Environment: real
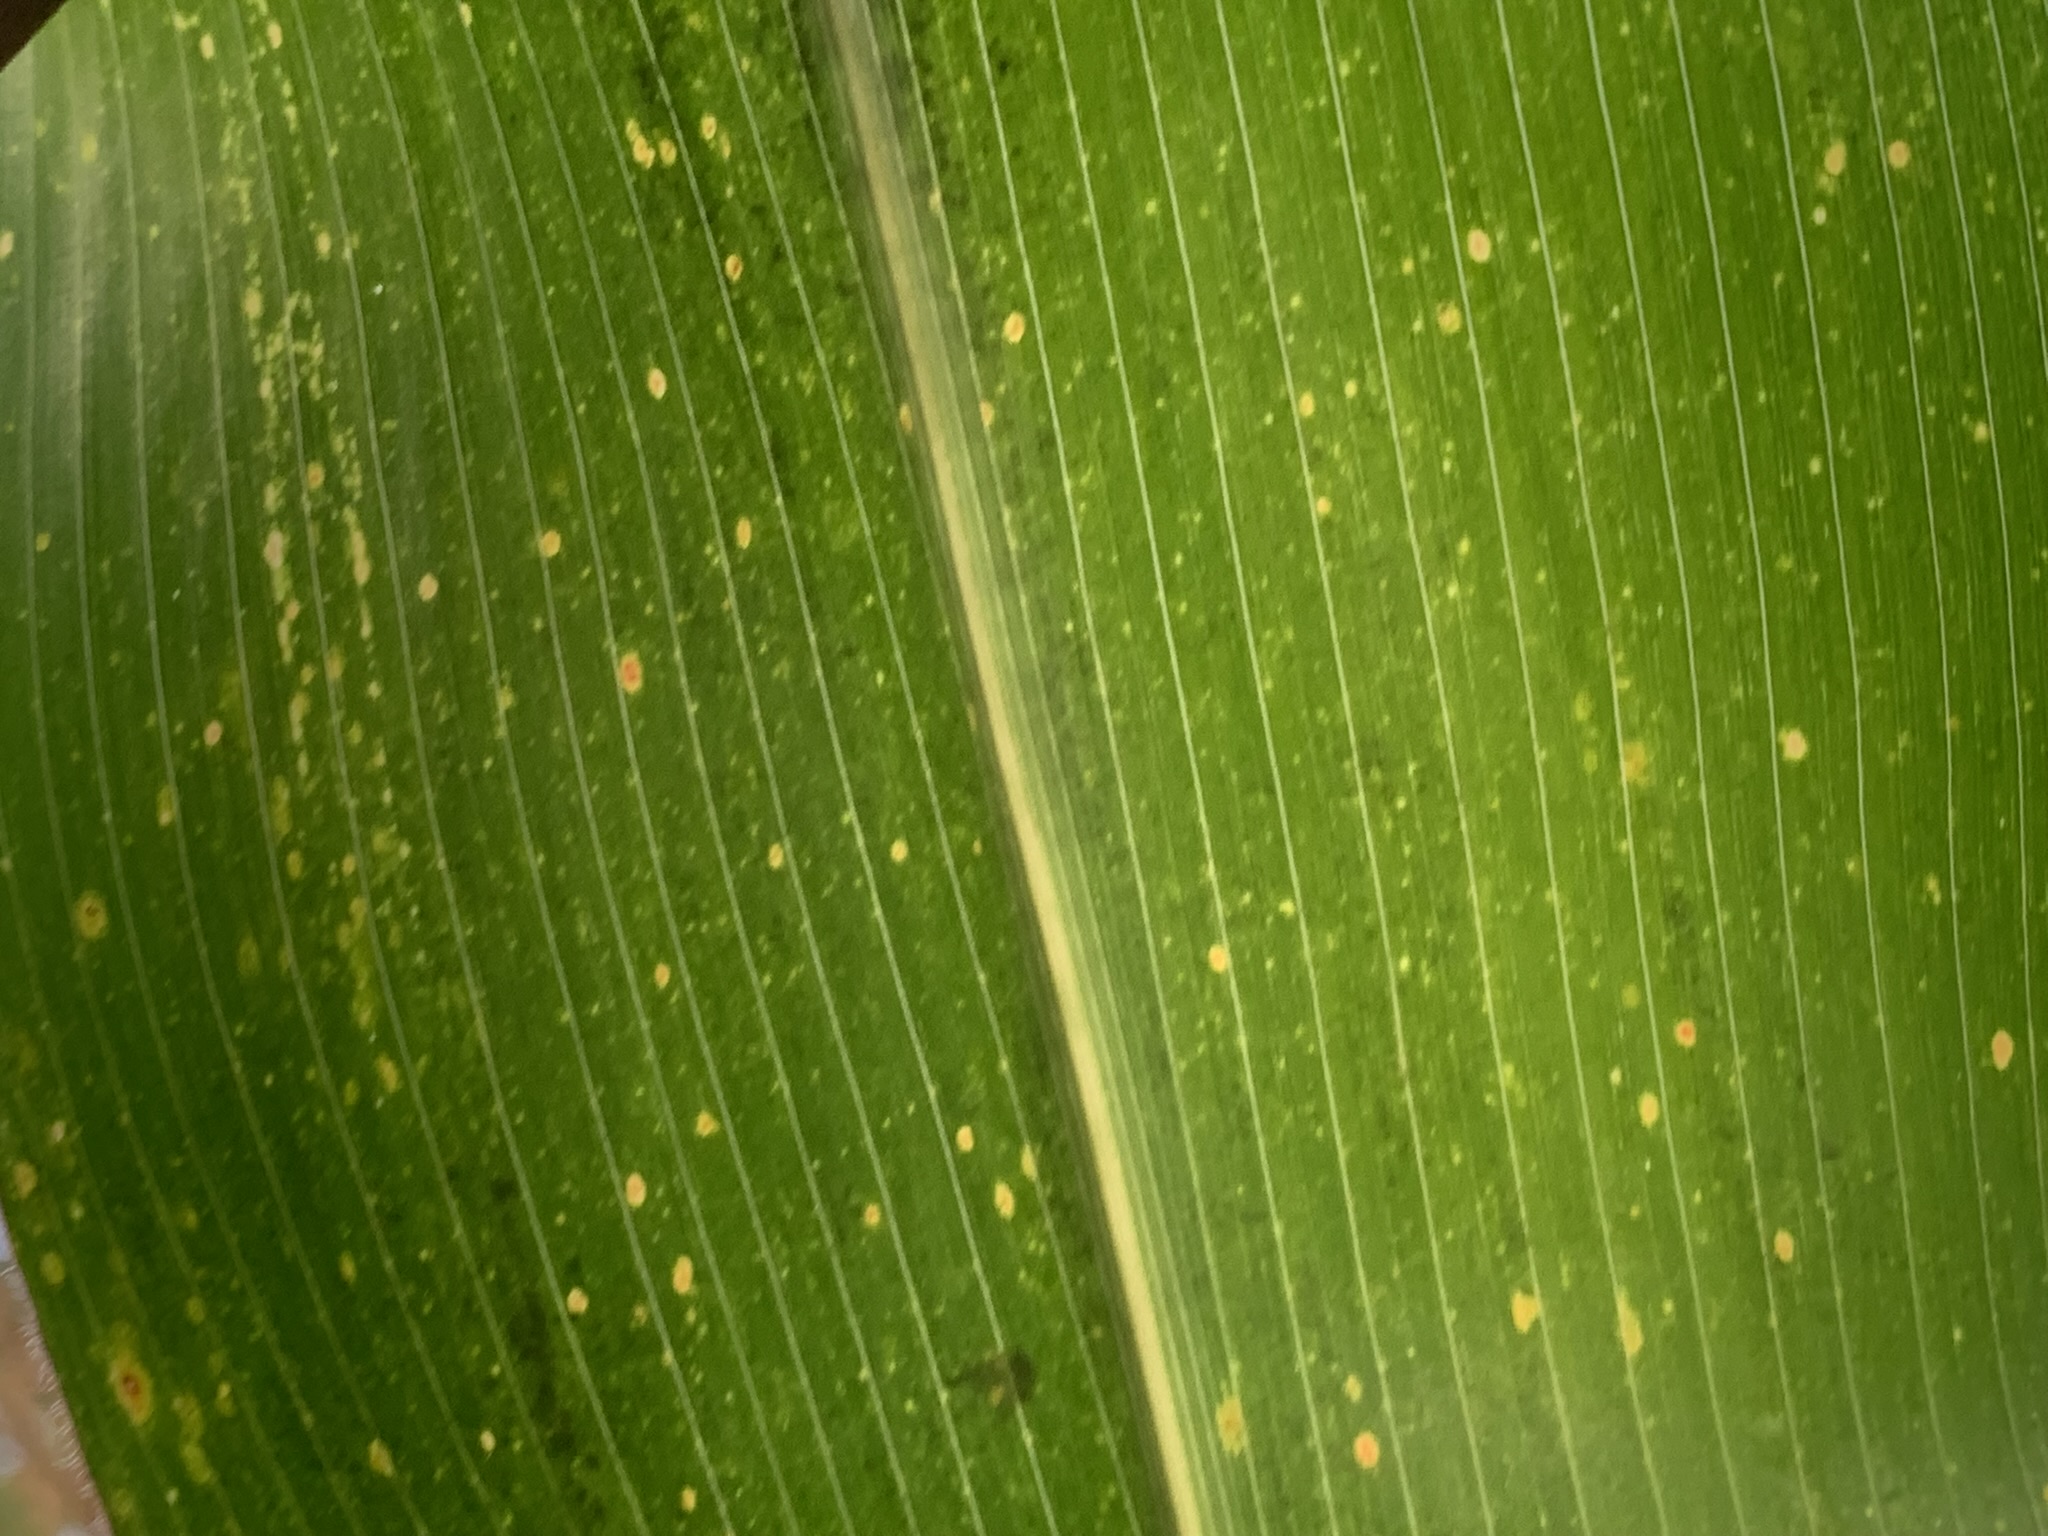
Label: lethal_necrosis